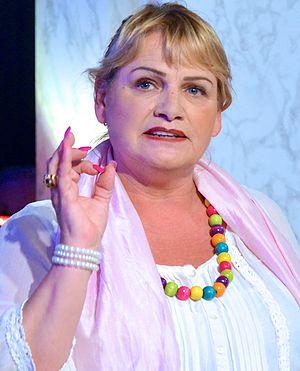
Soraya Viola Heléna Post est une femme politique suédoise, membre de l'Initiative féministe.